Lampung

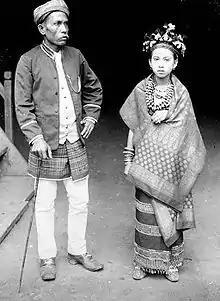
A Lampungese woman (right) wearing a Tapis sarong, with old coins hanging from the bottom

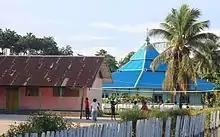
A traditional mosque in Lampung

Lampung had a weaving tradition. Lampung weaving used a supplementary weft technique that enabled colored silk or cotton threads to be superimposed on a plainer cotton background. The most prominent Lampung textile was the Palepai, ownership of which was restricted to the Lampung aristocracy of the Kalianda Bay area.